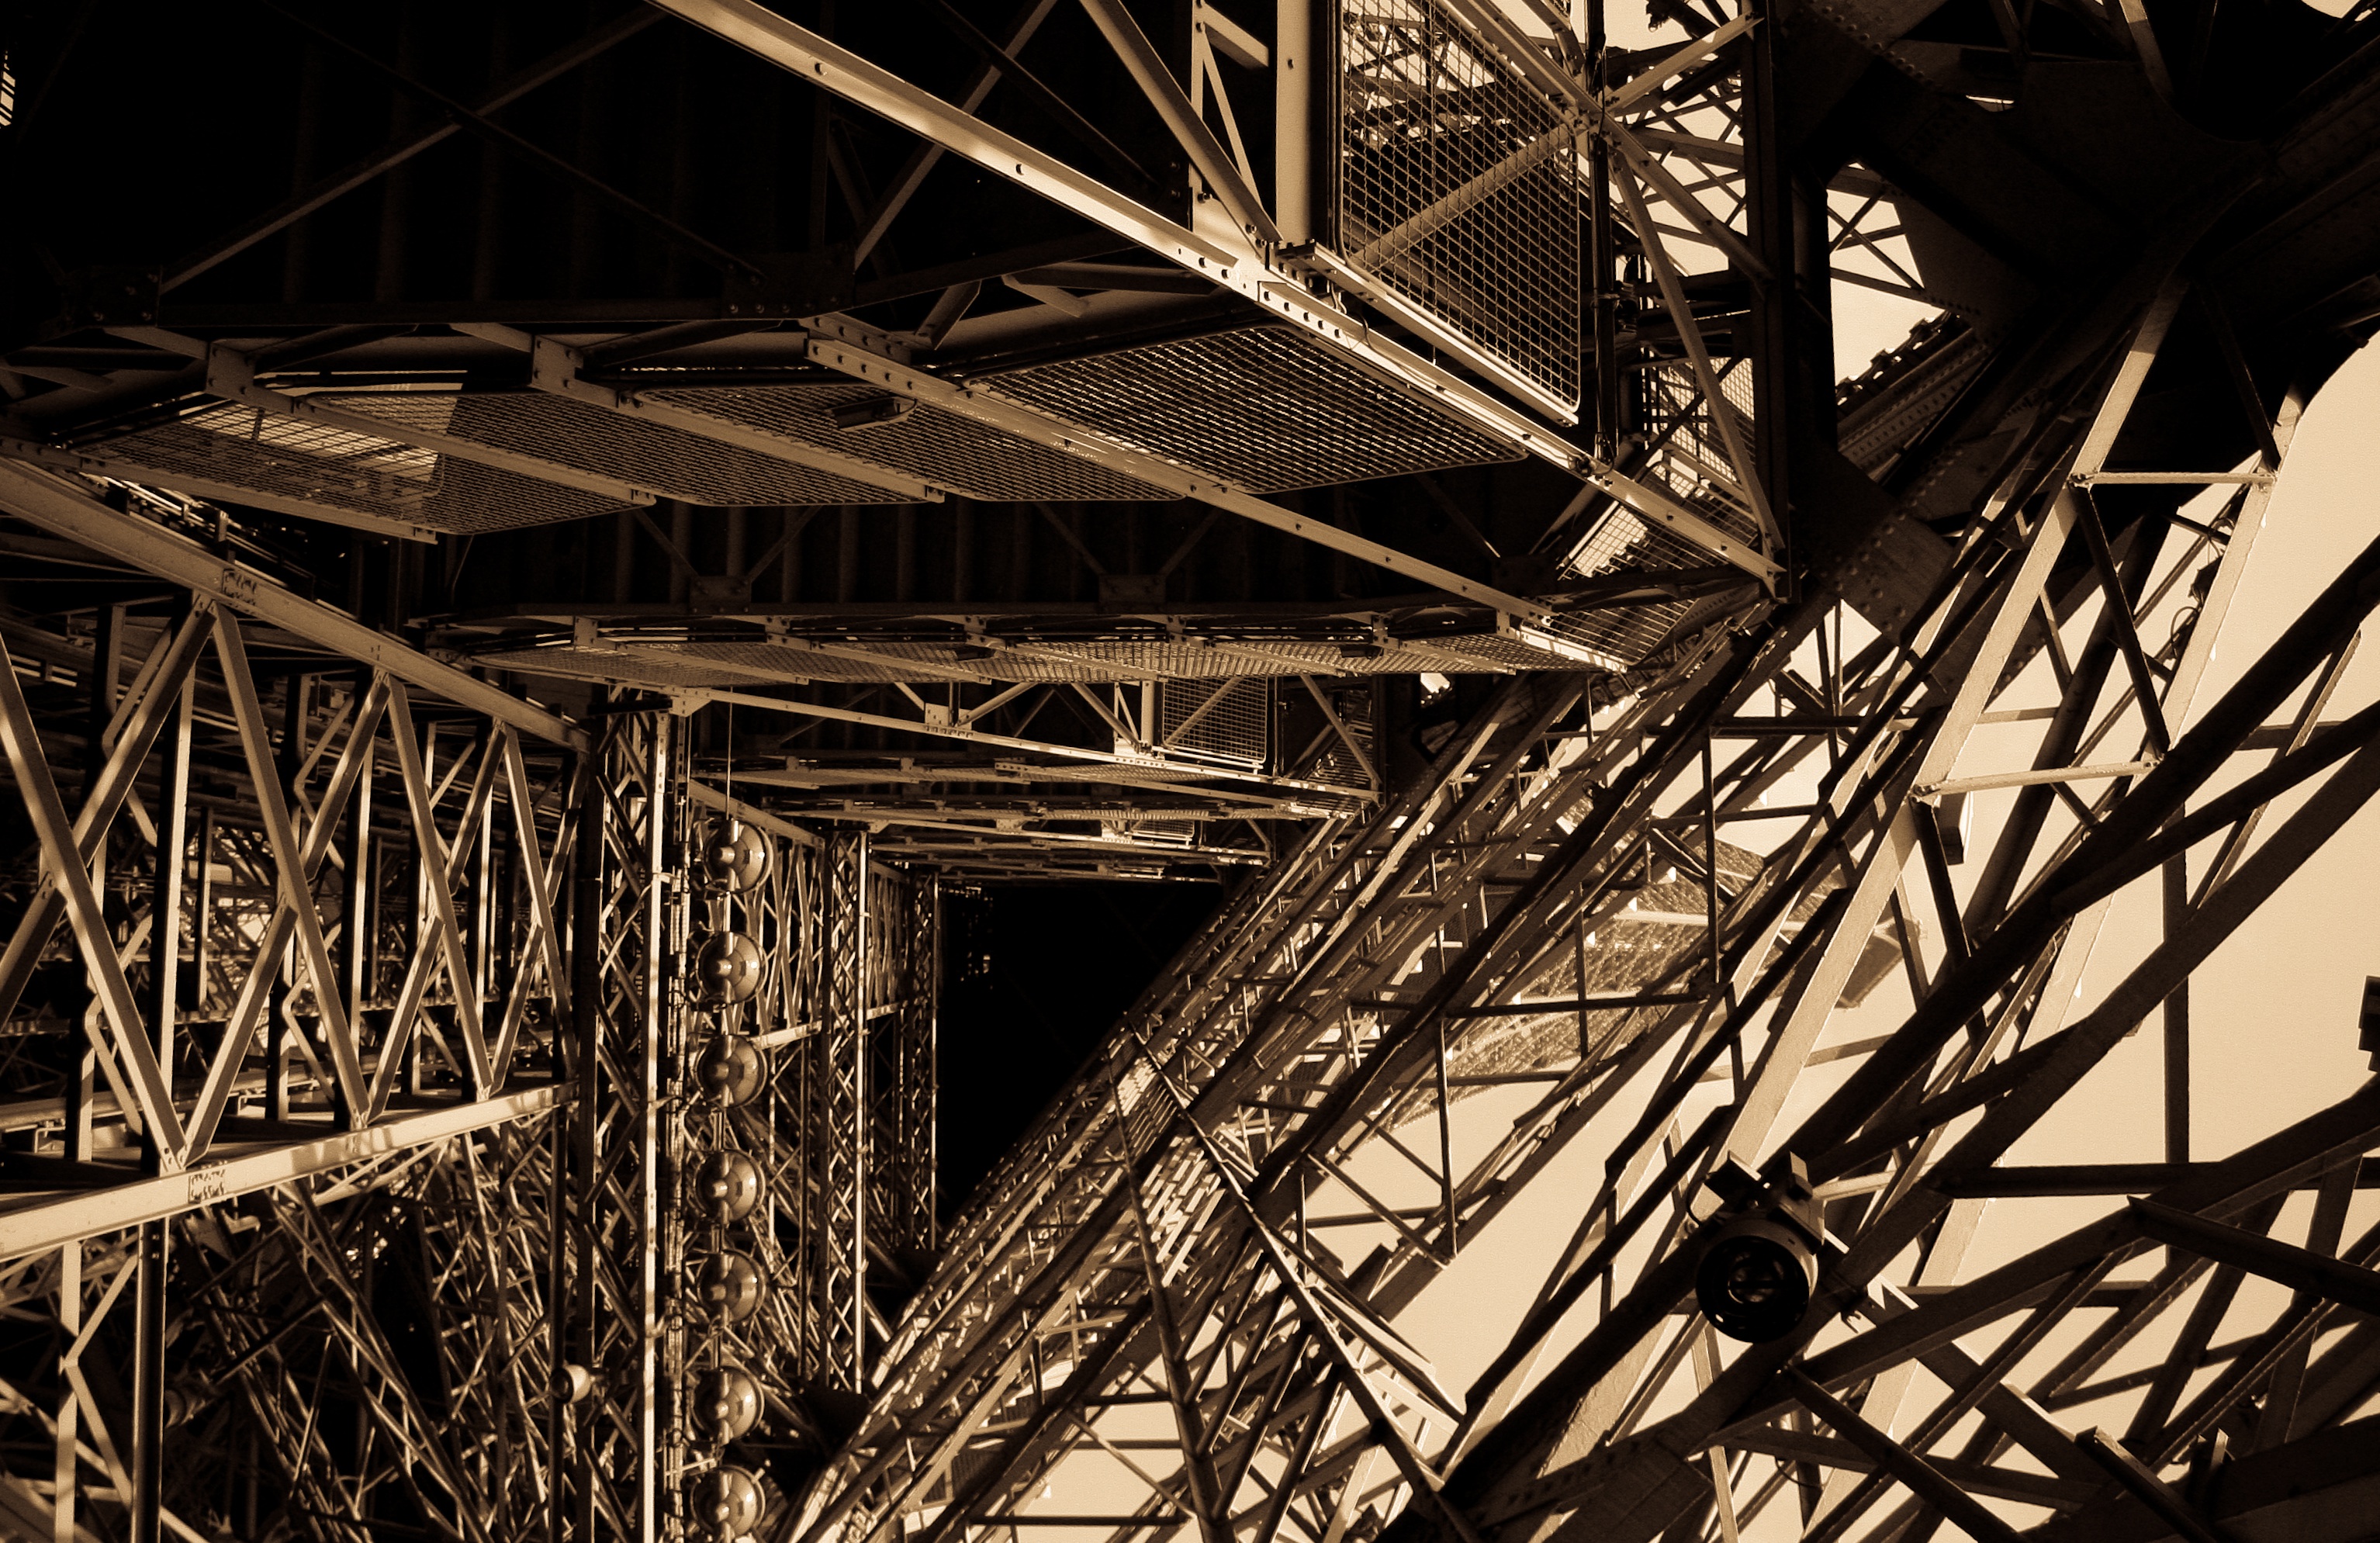
wood, bridge, industry, monochrome, urban area